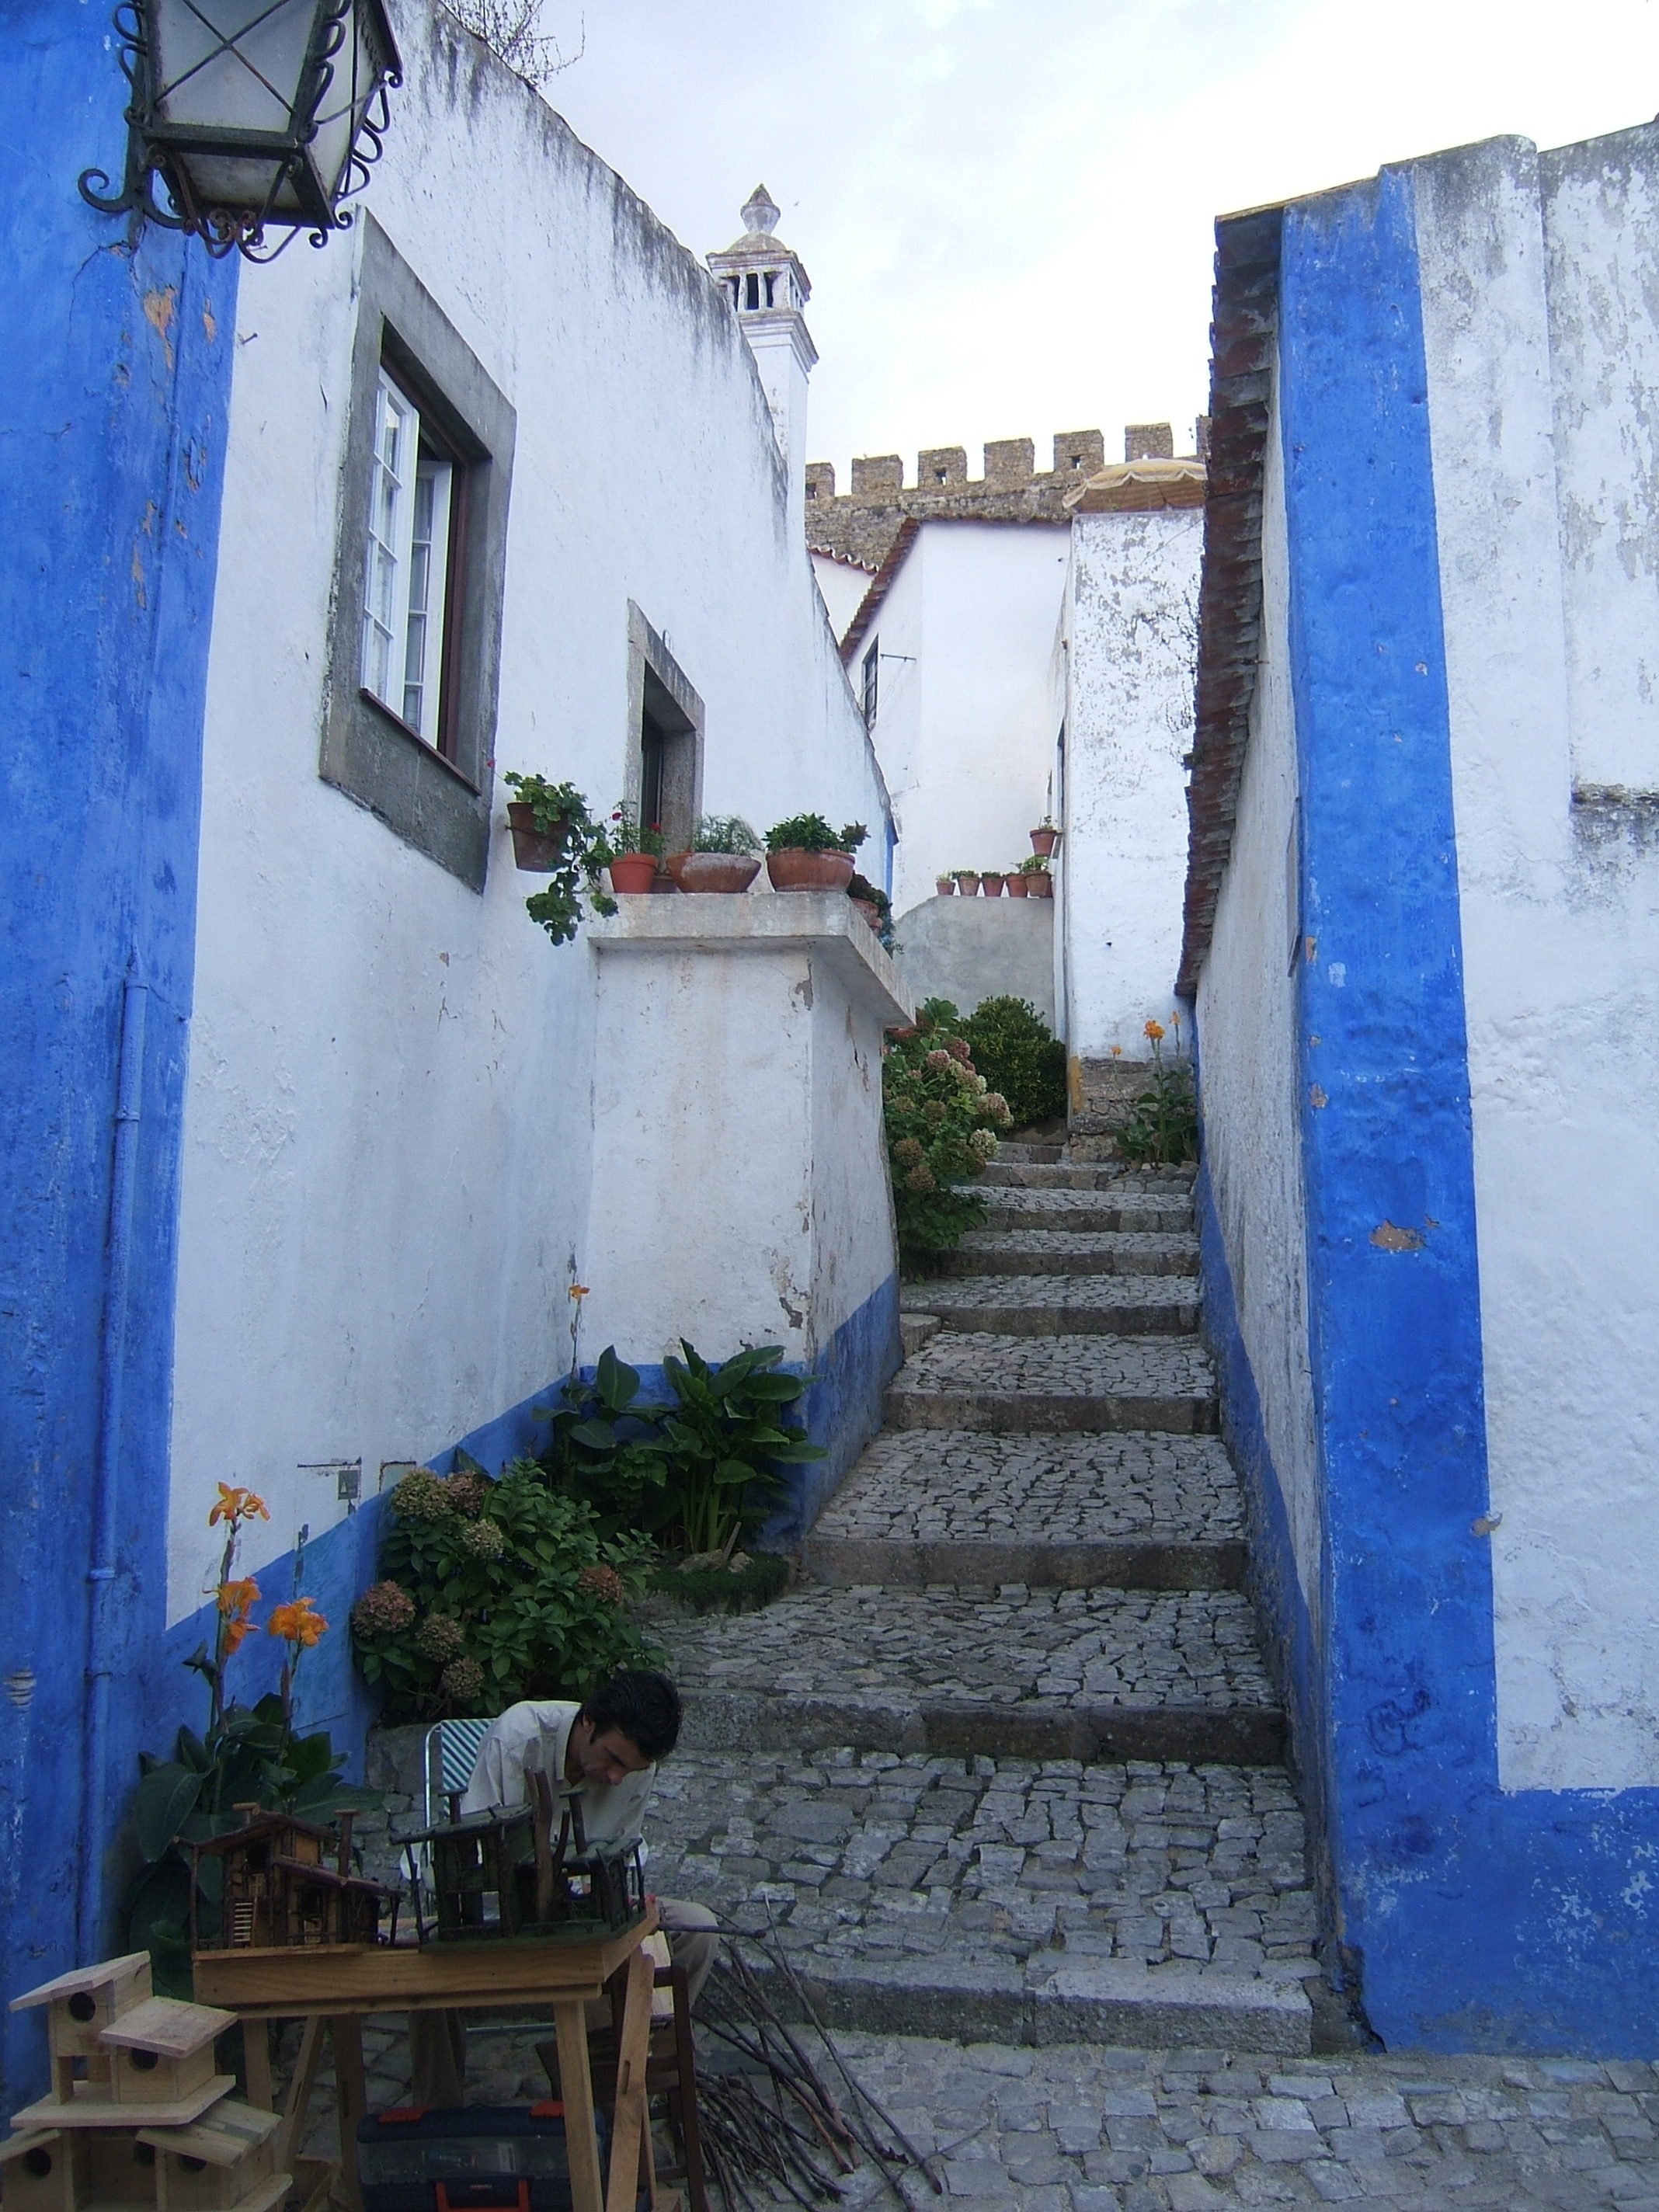
architecture, white, street, house, town, alley, wall, village, cottage, facade, blue, old town, stairs, ruins, walls, portugal, urban area, cobblestone street